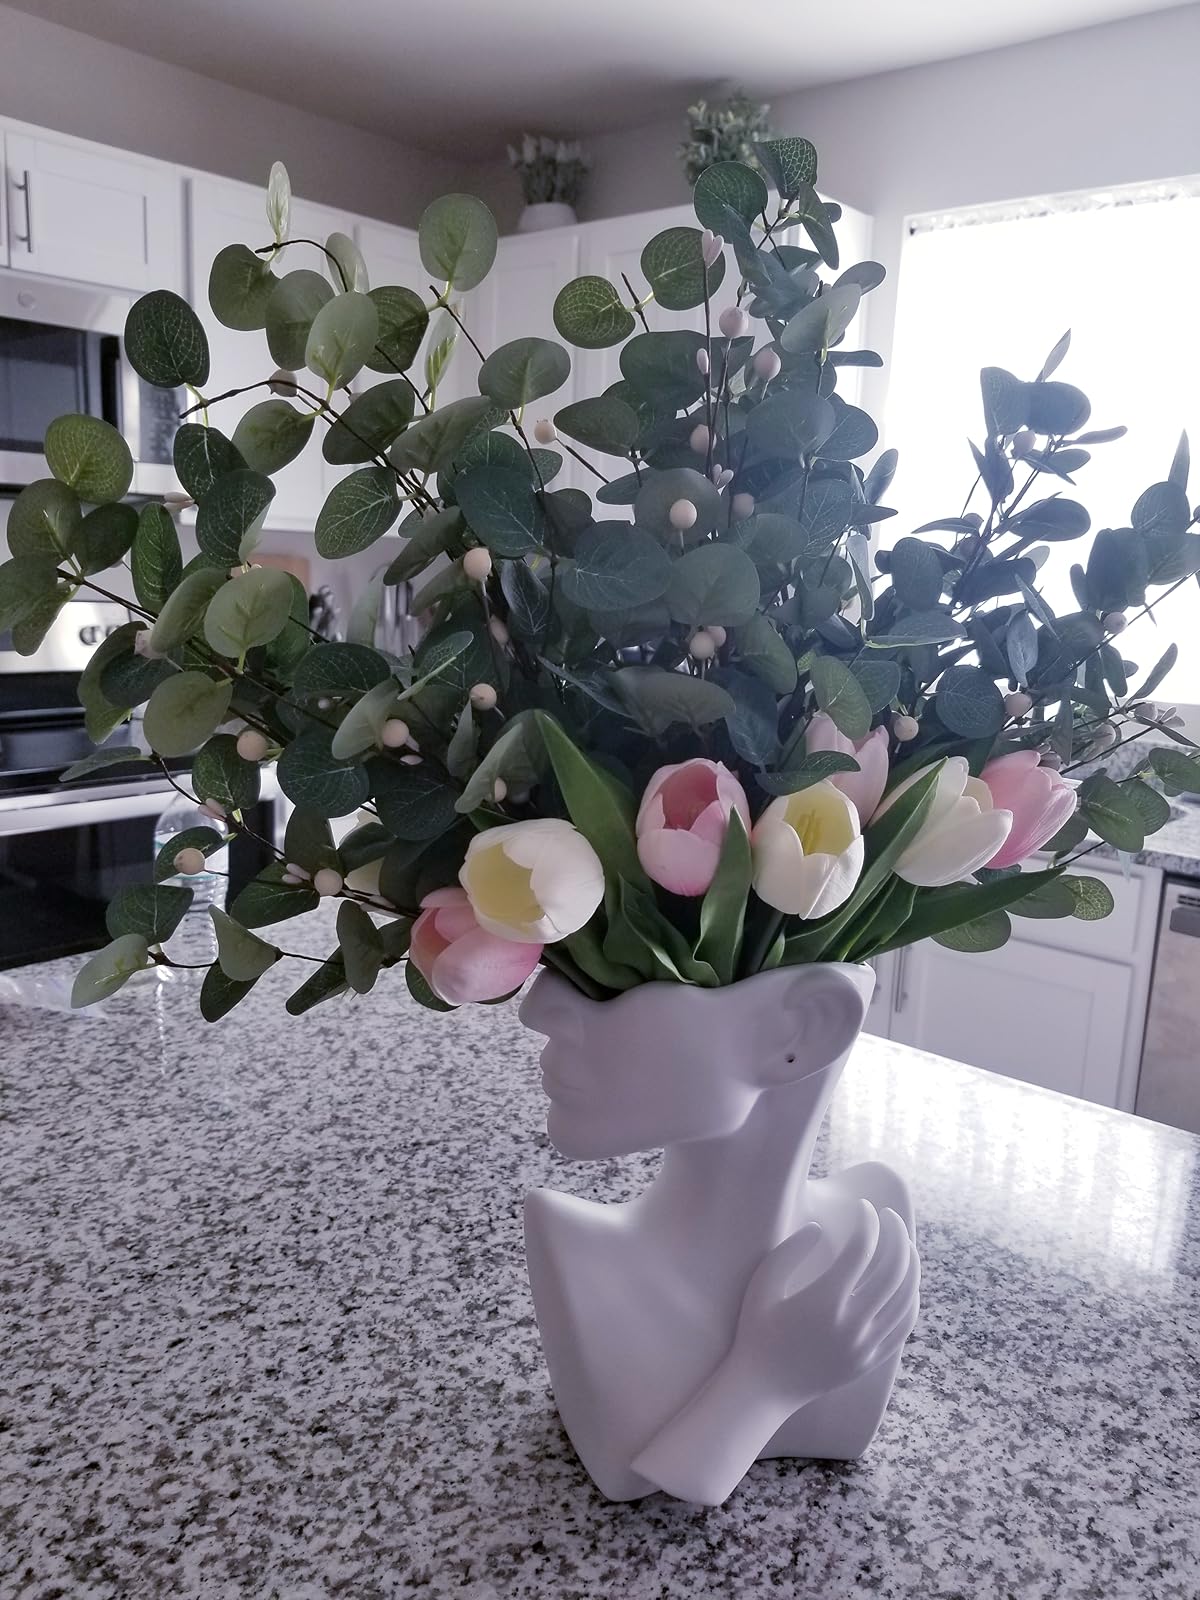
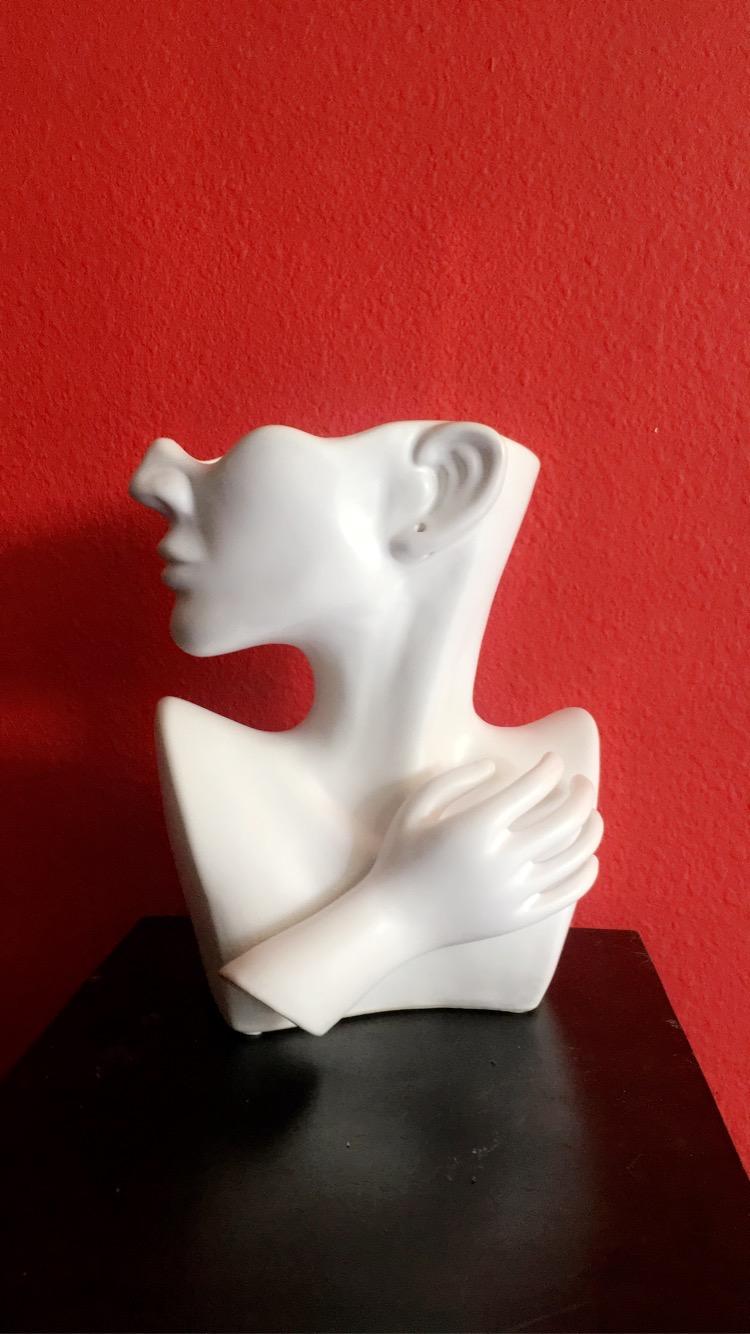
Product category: vase
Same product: yes